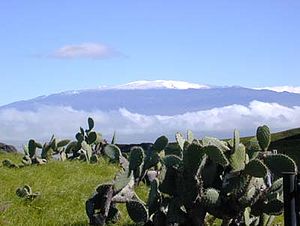
Mauna Kea
Mauna Kea
"Mauna Kea er en inaktiv vulkan i Hawaii, en af fem vulkanske toppe som tilsammen danner øen Hawaii. På hawaiiansk betyder mauna kea ""hvidt bjerg"", hvilket er en reference til, at der om vinteren ofte er sne på dets top. Bjergets højeste punkt, Pu'u Wēkiu, er det højeste punkt i staten Hawaii med 4.205 m.